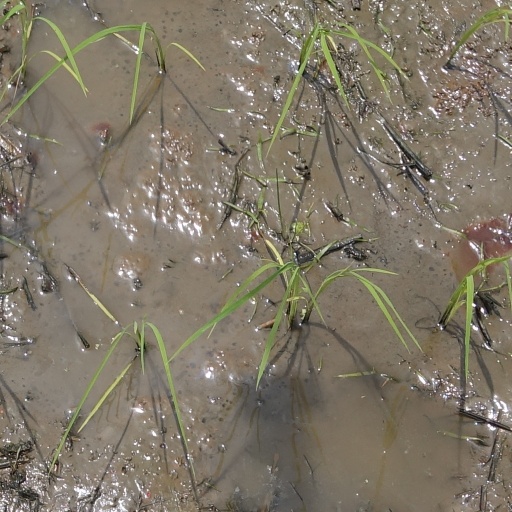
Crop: rice